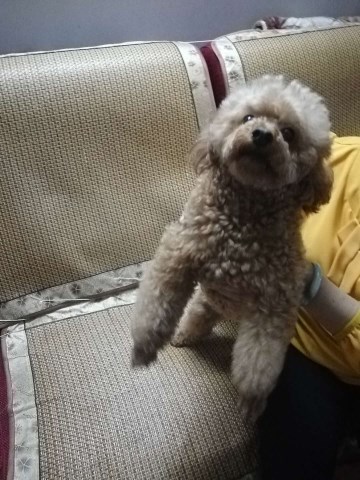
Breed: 7449-n000128-teddy